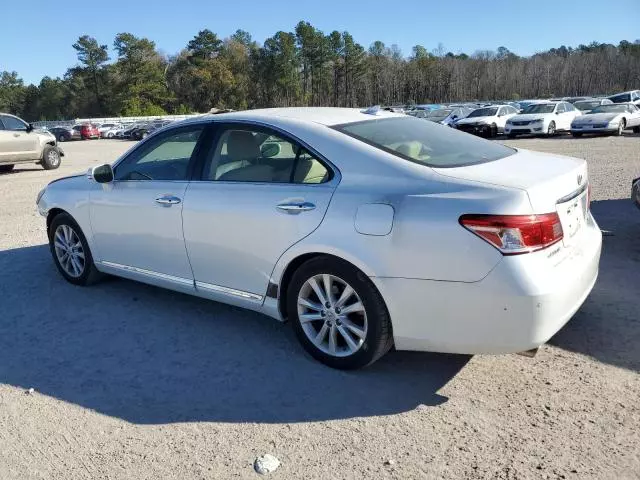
Aucun dommage détecté.
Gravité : aucun